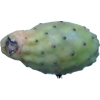
Label: cactus_fruit_green